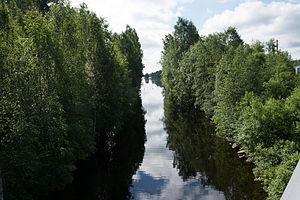
Le Canal de Kuttakoski est un canal sans écluse, situé à Kuopio en Finlande.